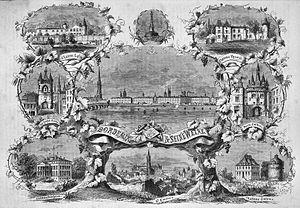
La classification officielle des vins de Bordeaux de 1855 a été établie à l'occasion de l'exposition universelle de Paris de 1855, à la demande de Napoléon III.
L’histoire de la vigne et du vin est si ancienne qu’elle se confond avec l'histoire de l’humanité. La vigne et le vin ont représenté un élément important des sociétés, intimement associés à leurs économies et à leurs cultures. Le vin synonyme de fête, d'ivresse, de convivialité, qui a investi le vaste champ des valeurs symboliques, est aujourd'hui présent dans la plupart des pays du monde. Son existence est le fruit d’une longue histoire mouvementée.